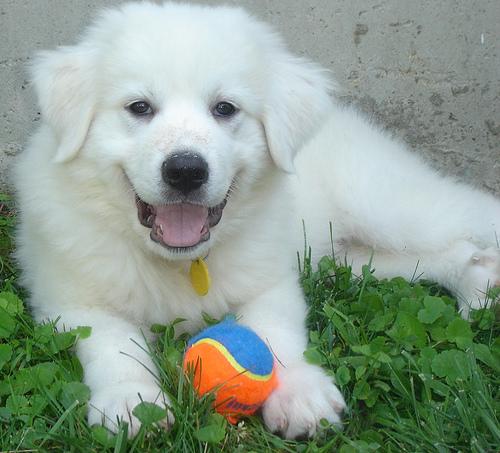
Breed: great pyrenees